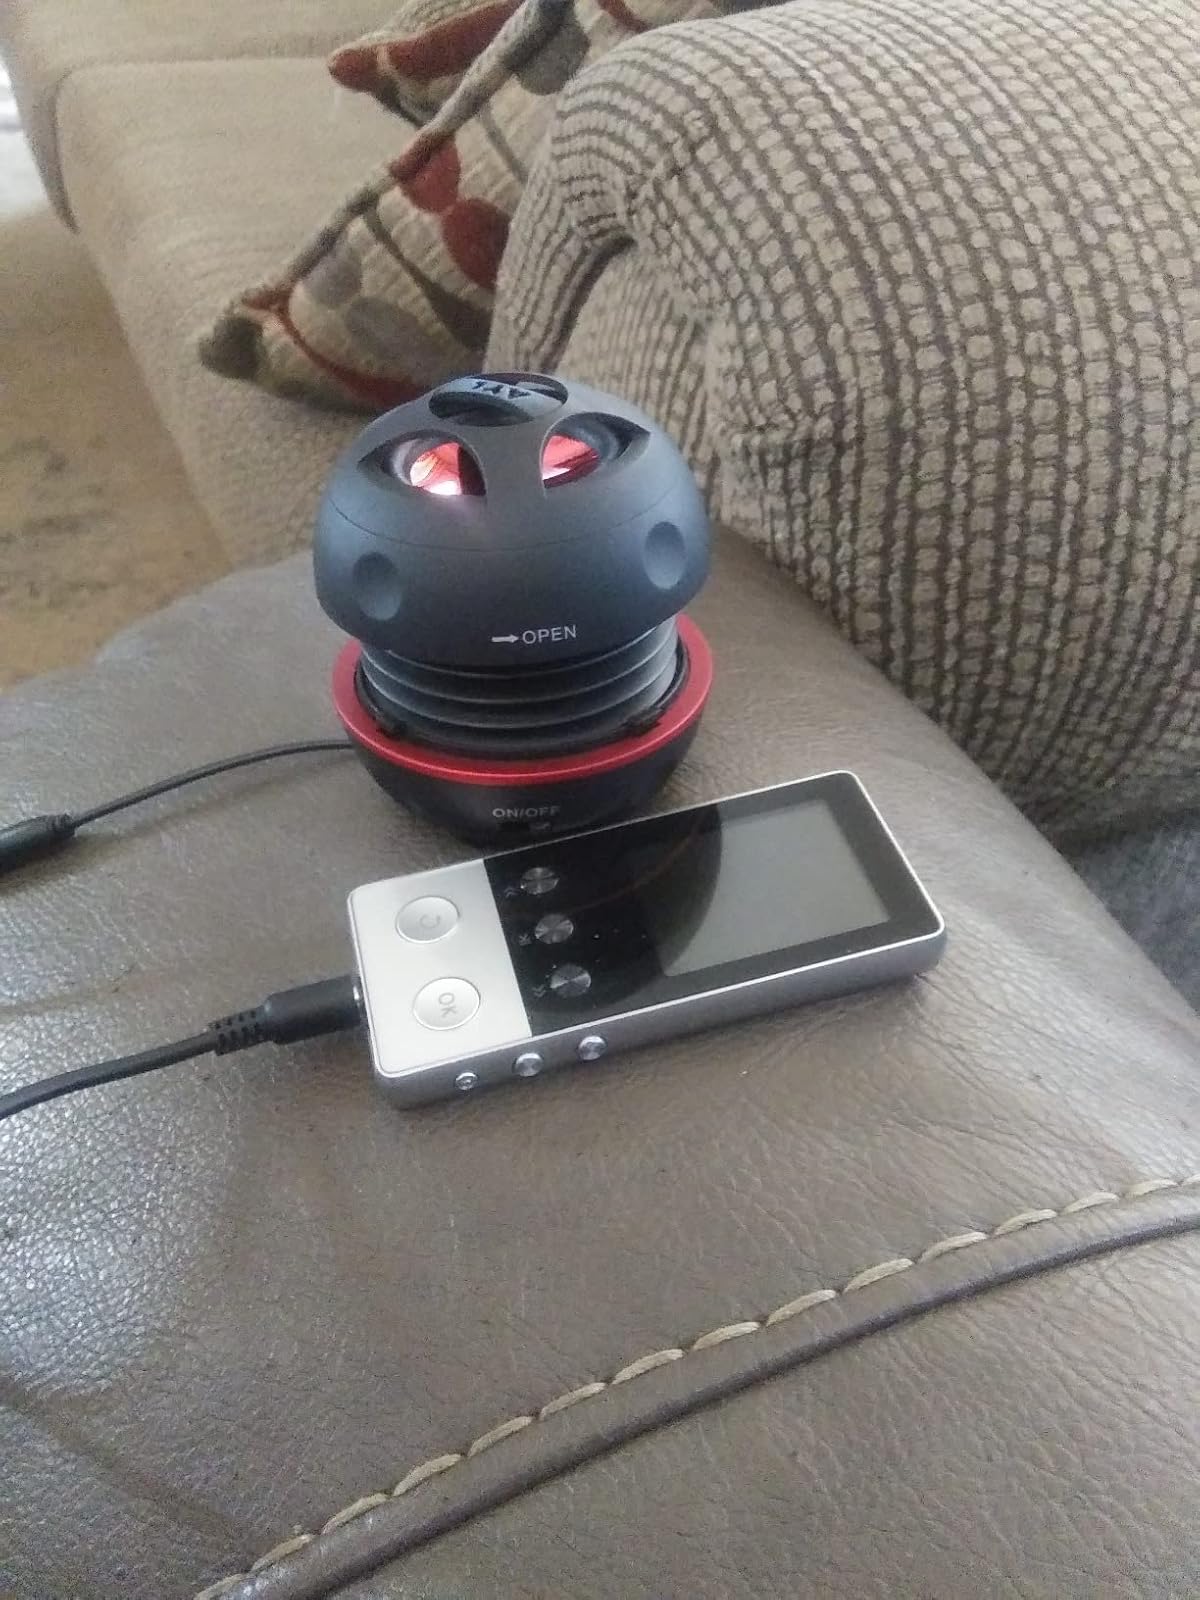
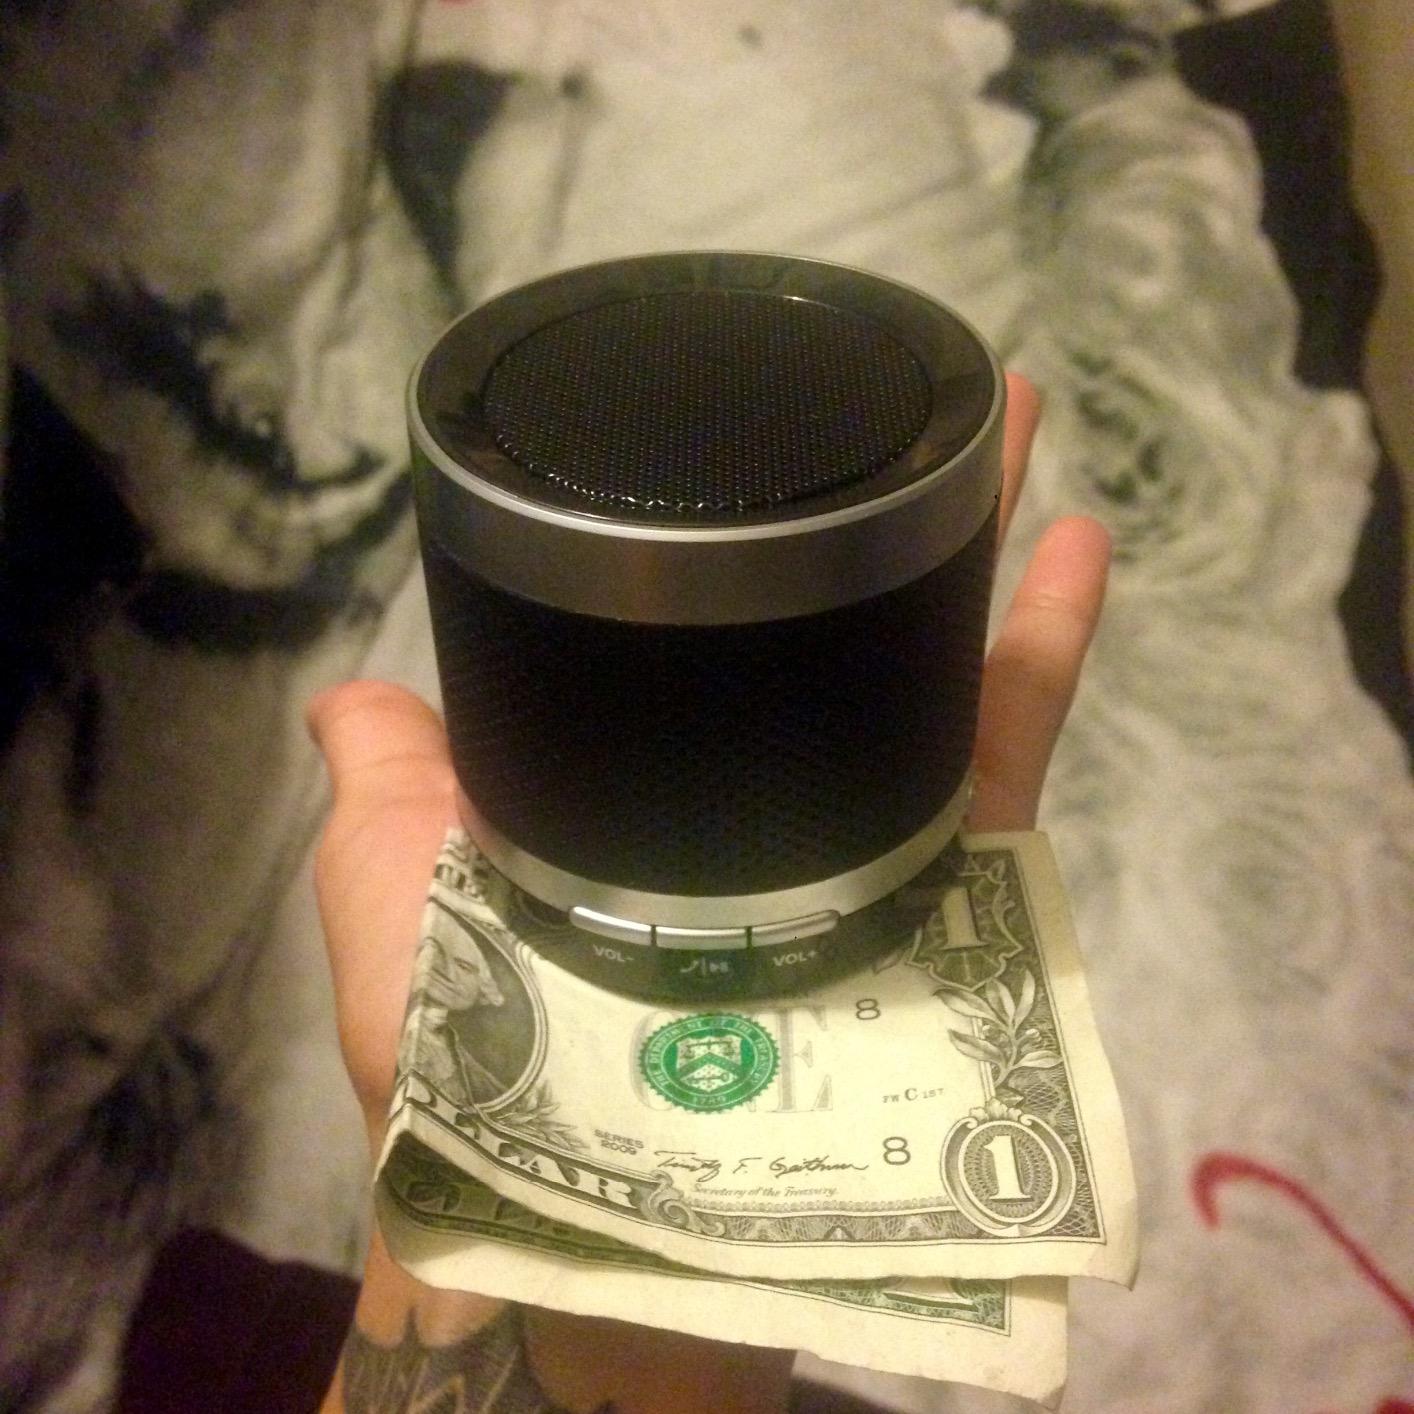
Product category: speaker
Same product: no